History of Spain

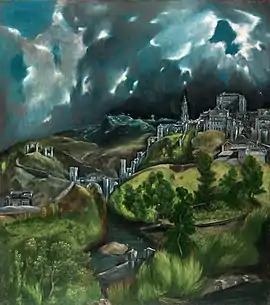
"View of Toledo" by El Greco, between 1596 and 1600

Spain's world empire reached its greatest territorial extent in the late 18th century but it was under the Habsburg dynasty in the 16th and 17th centuries it reached the peak of its power and declined. The Iberian Union with Portugal meant that the monarch of Castile was also the monarch of Portugal, but they were ruled as separate entities both on the peninsula and in Spanish America and Brazil. In 1640, the House of Braganza revolted against Spanish rule and reasserted Portugal's independence.